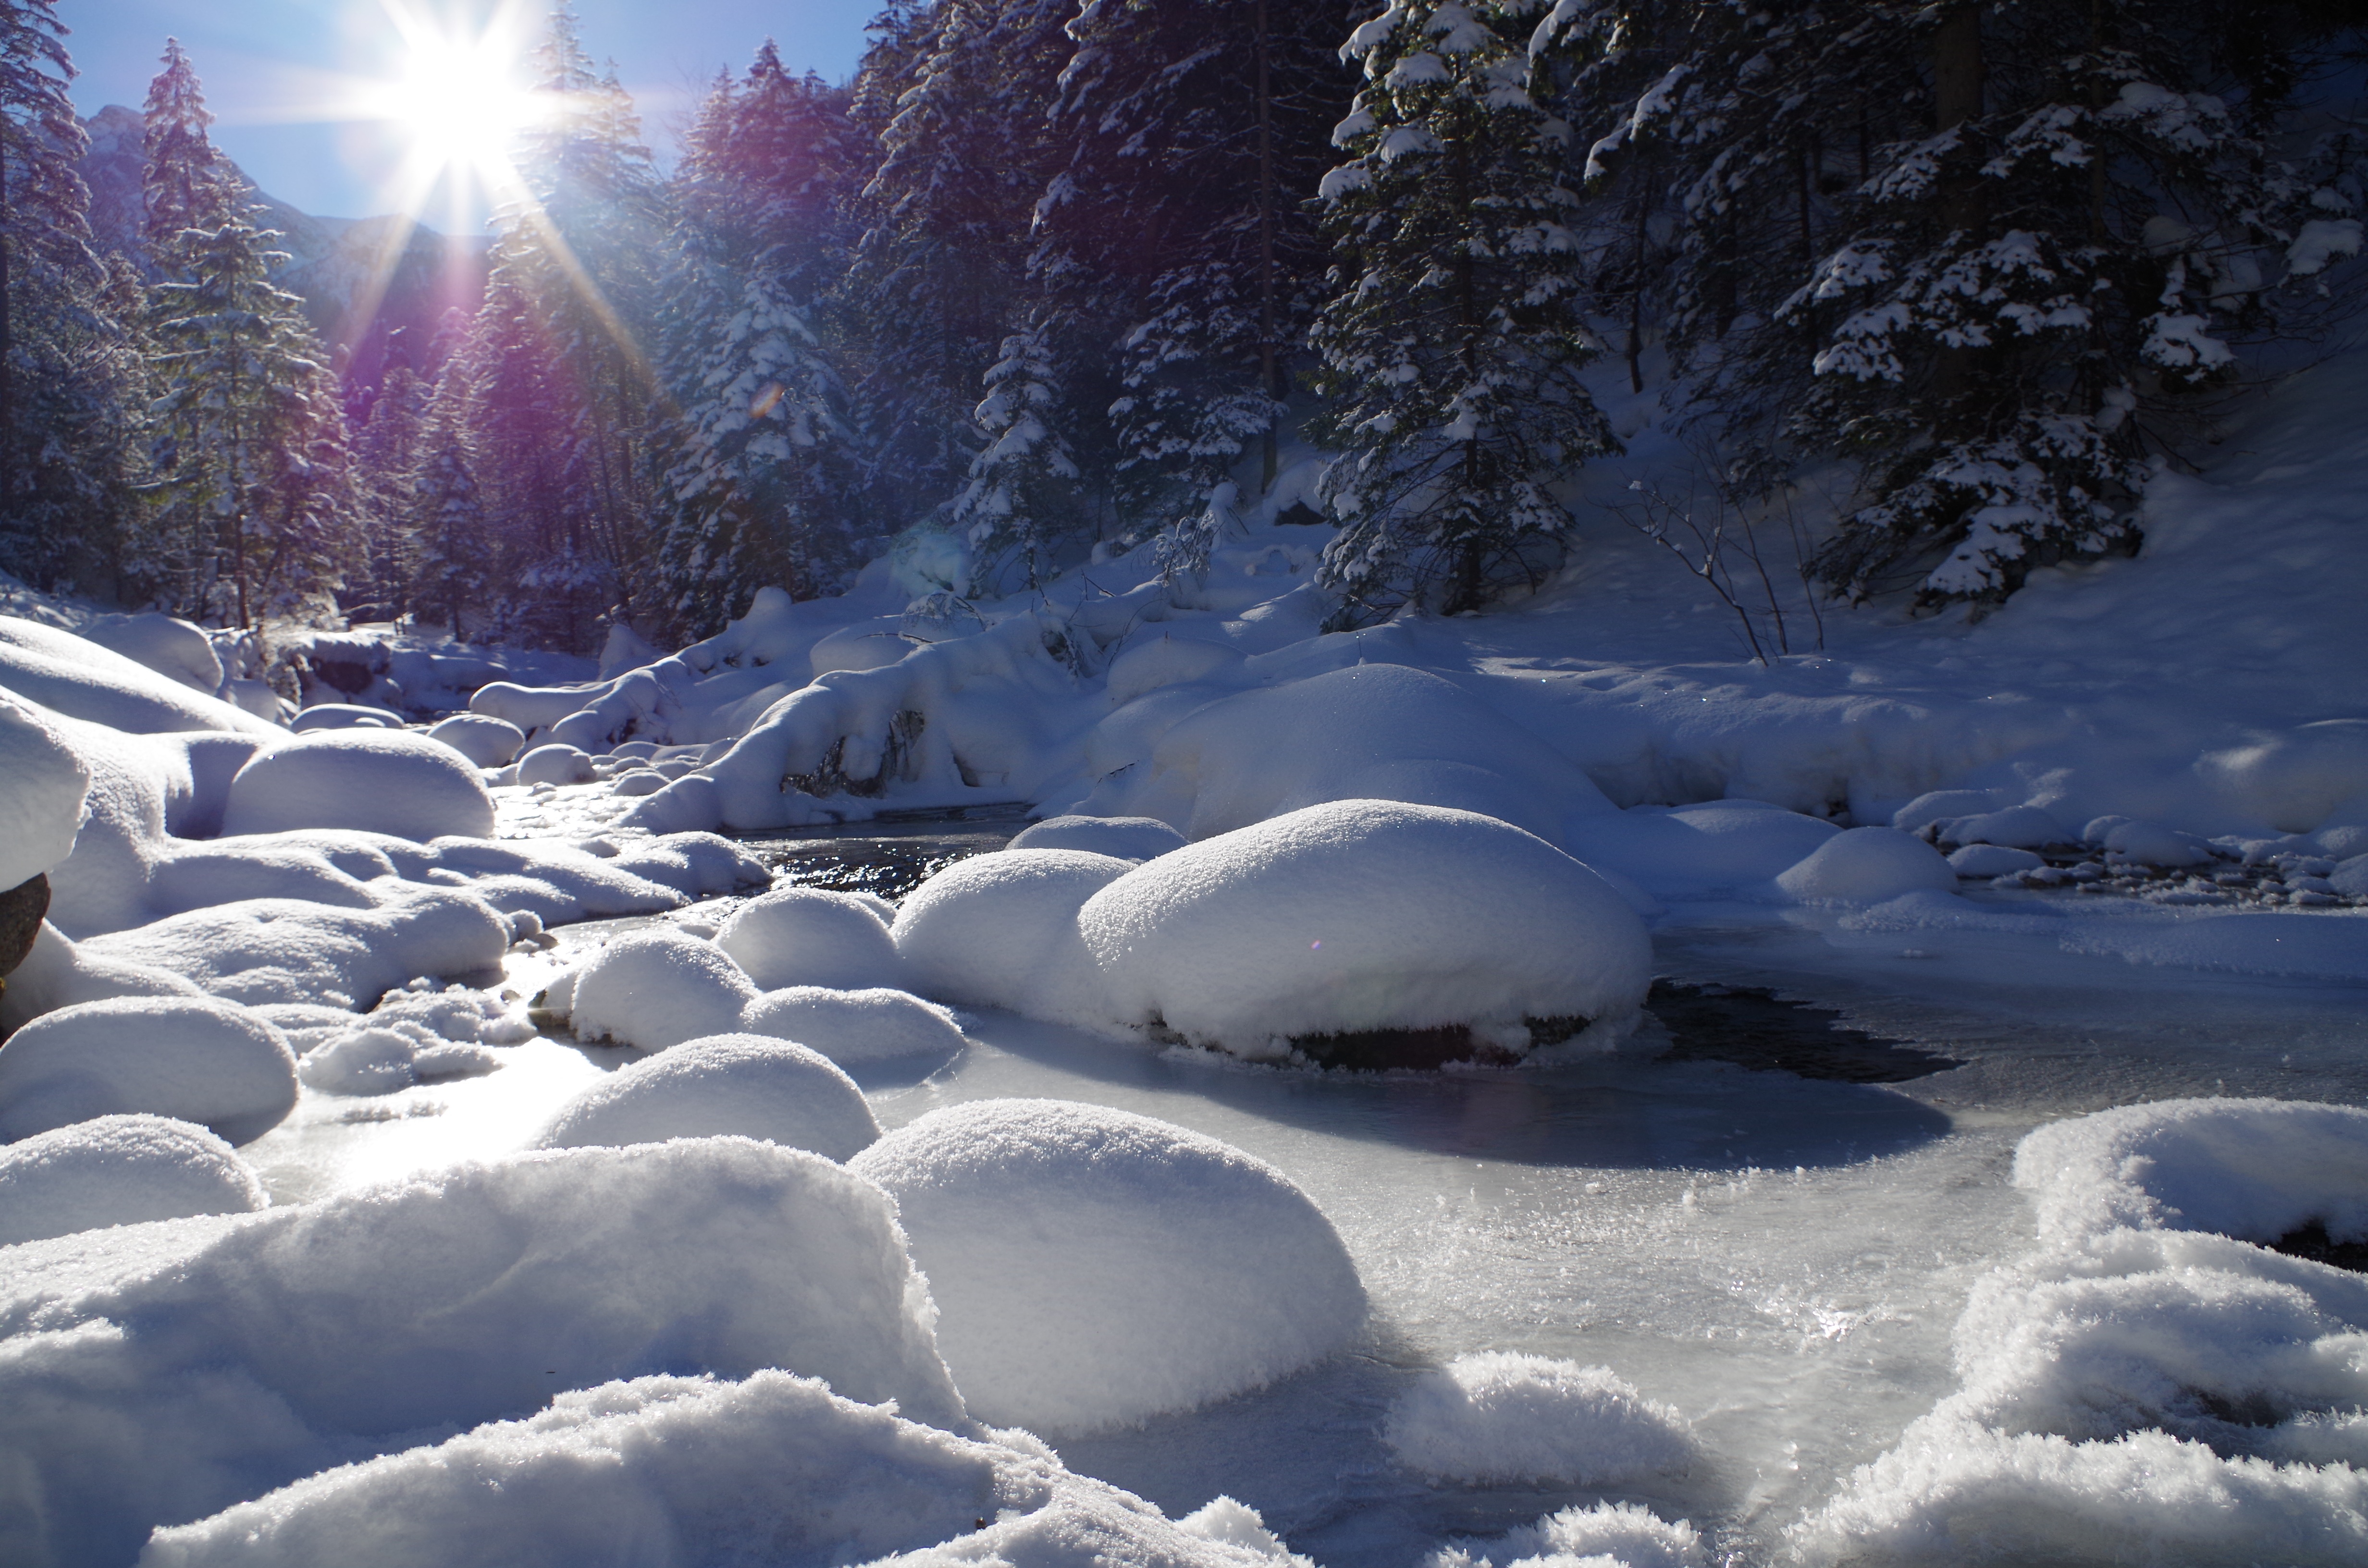
landscape, tree, forest, snow, winter, white, frost, ice, weather, season, blizzard, freezing, biel, geological phenomenon